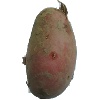
Label: Potato Red 1